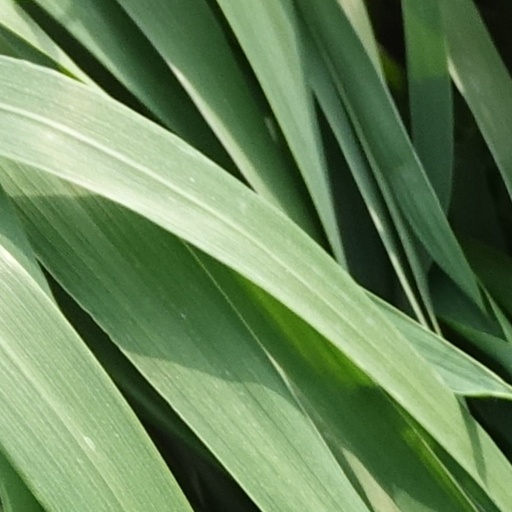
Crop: wheat